Elisabeth Moss

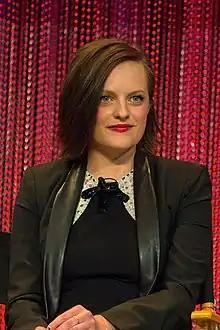

In 2011, Moss made her West End debut as Martha Dobie in Lillian Hellman's play "The Children's Hour", opposite Keira Knightley and Rebecca Hall. The play opened at The Comedy Theatre, London on January 22, 2011. Michael Billington of "The Guardian" described her performance as "Outstanding" noting, "Moss's achievement, in fact, is to combine the everyday busyness of a working teacher with subtle hints she has a suppressed longing that transcends mere friendship." In 2012, she was cast as Galatea Dunkel in the independent drama "On the Road", based on Jack Kerouac's novel of the same name. Moss played detective Robin Griffin in the 2013 Sundance Channel miniseries "Top of the Lake", a co-production by the Sundance Channel, the UK's BBC Two and Australia's UKTV, written and directed by Jane Campion.